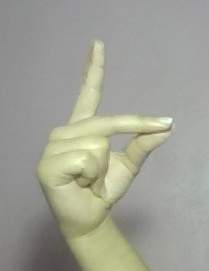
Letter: ta